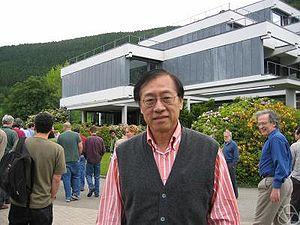
La complexité de la communication ou complexité de communication est une notion étudiée en informatique théorique. Le dispositif abstrait classique est le suivant : Alice et Bob ont chacun un message, et ils veulent calculer un nouveau message à partir de leurs messages, en se transmettant un minimum d'information. Par exemple, Alice et Bob reçoivent un mot chacun, et ils doivent décider s'ils ont reçu le même mot ; ils peuvent bien sûr s'envoyer leur mot l'un à l'autre et comparer, mais la question est de minimiser le nombre de messages.
En informatique théorique, le principe de Yao, ou principe min-max de Yao, est un théorème qui établit une relation générale entre les performances des algorithmes probabilistes et des algorithmes déterministes.
Andrew Chi-Chih Yao, né à Shanghai le 24 décembre 1946, est un chercheur en informatique. Il a reçu le prix Knuth en 1996 et le prix Turing en 2000.